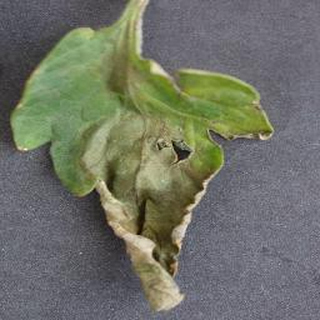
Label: tomato_late_blight